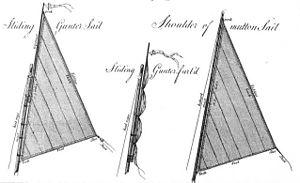
Houari militaire
La voile houari est un type de voile et de gréement. Il s'agit d'une voile triangulaire montée le long du mât et d'une vergue, elle-même montée au mât. Les premières mentions de cette voile et de ce gréement proviennent de la marine militaire britannique la fin du XVIIIᵉ siècle. Au milieu du XIXᵉ siècle, la voile et le gréement commencent à être utilisés en régate puis en plaisance. Depuis l'apparition des mâts d'un seul tenant suffisamment résistants, la voile houari tend à perdre de sa popularité au profit de gréement plus moderne. Toutefois, elle reste utilisée pour des navires « historiques » ou spécifiques comme les « voiles-avirons ».